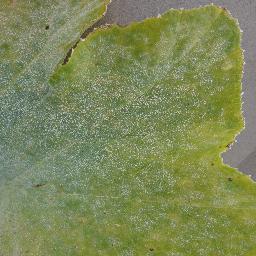
Label: Squash___Powdery_mildew